Hu Shih

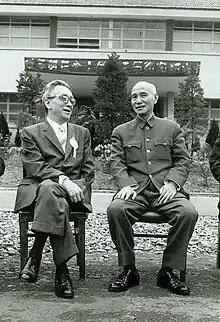

He died of a heart attack in Nankang, Taipei at the age of 70, and was entombed in Hu Shih Park, adjacent to the Academia Sinica campus. That December, Hu Shih Memorial Hall was established in his memory. It is an affiliate of the Institute of Modern History at the Academia Sinica, and includes a museum, his residence, and the park. Hu Shih Memorial Hall offers audio tour guides in Chinese and English for visitors.